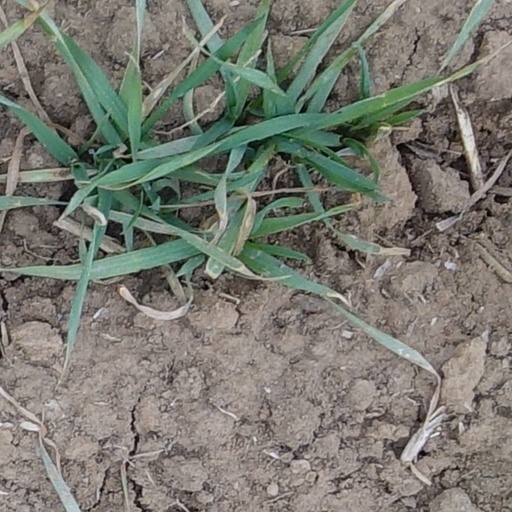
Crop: wheat